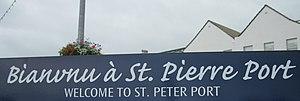
Saint-Pierre-Port est la capitale de l’île et bailliage de Guernesey dans les Îles Anglo-Normandes, ainsi que son port principal. C’est à la fois une ville et une paroisse, dont le nom apparaît le plus souvent sous la forme anglicisée : St Peter Port. La langue parlée majoritairement est en effet l'anglais.